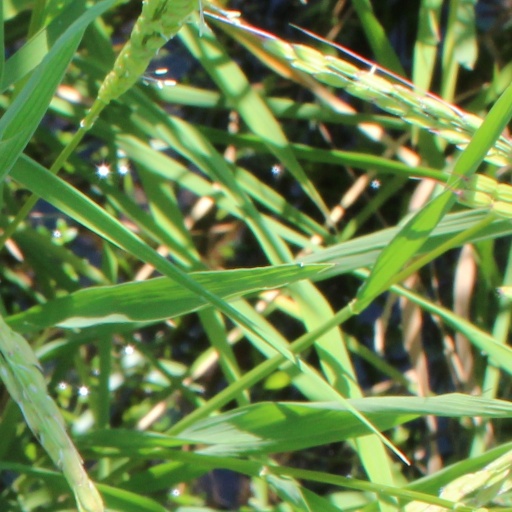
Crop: rice